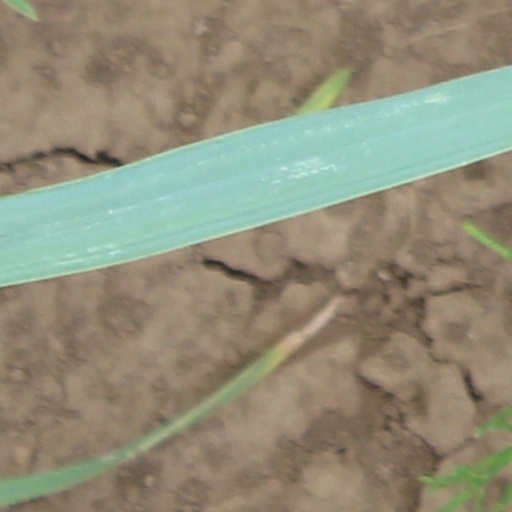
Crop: wheat